Jean-Charles de Baas

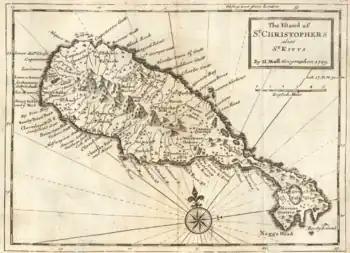
St Christophers. Fort Charles (English) is on the south coast of the west part. Basseterre (French), also on the south coast, is further east.

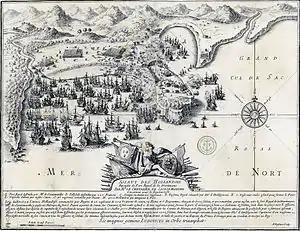
Dutch attack on Fort Royal (1674)

De Baas decided that Saint Christopher Island was less important, and certainly less strategic, than Martinique, and moved the seat of the lieutenant general to Saint-Pierre, Martinique.